Experimental Mechanized Force

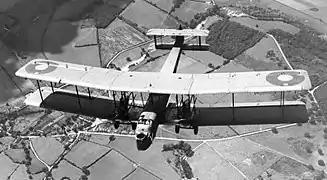

In 1927, the EMF (Eastland Force) fought the 3rd Infantry Division (Major-General John Burnett-Stuart) and a cavalry brigade (Westland Force), both sides having air support. The opponents began the exercise apart, Westland Force having an objective to capture high ground near Andover against Eastland Force based at Micheldever. The Fast Group dodged Westland Force cavalry patrols, covered and captured bridges, which enabled the rest of Eastland Force to advance. Despite a few losses from air attack, the Fast Group armoured cars attacked the vanguard of the Westland Force column and pinned it down for attacks by aircraft at low altitude and a flank attack by the tanks. Eastland Force then camped overnight but Westland Force kept moving.